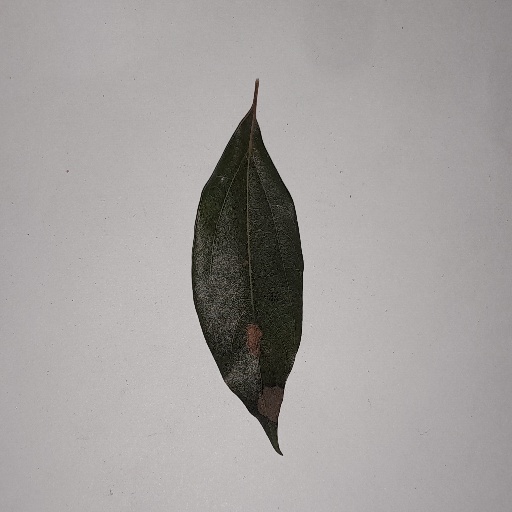
Species: Camphor
Leaf condition: Bacterial Spot